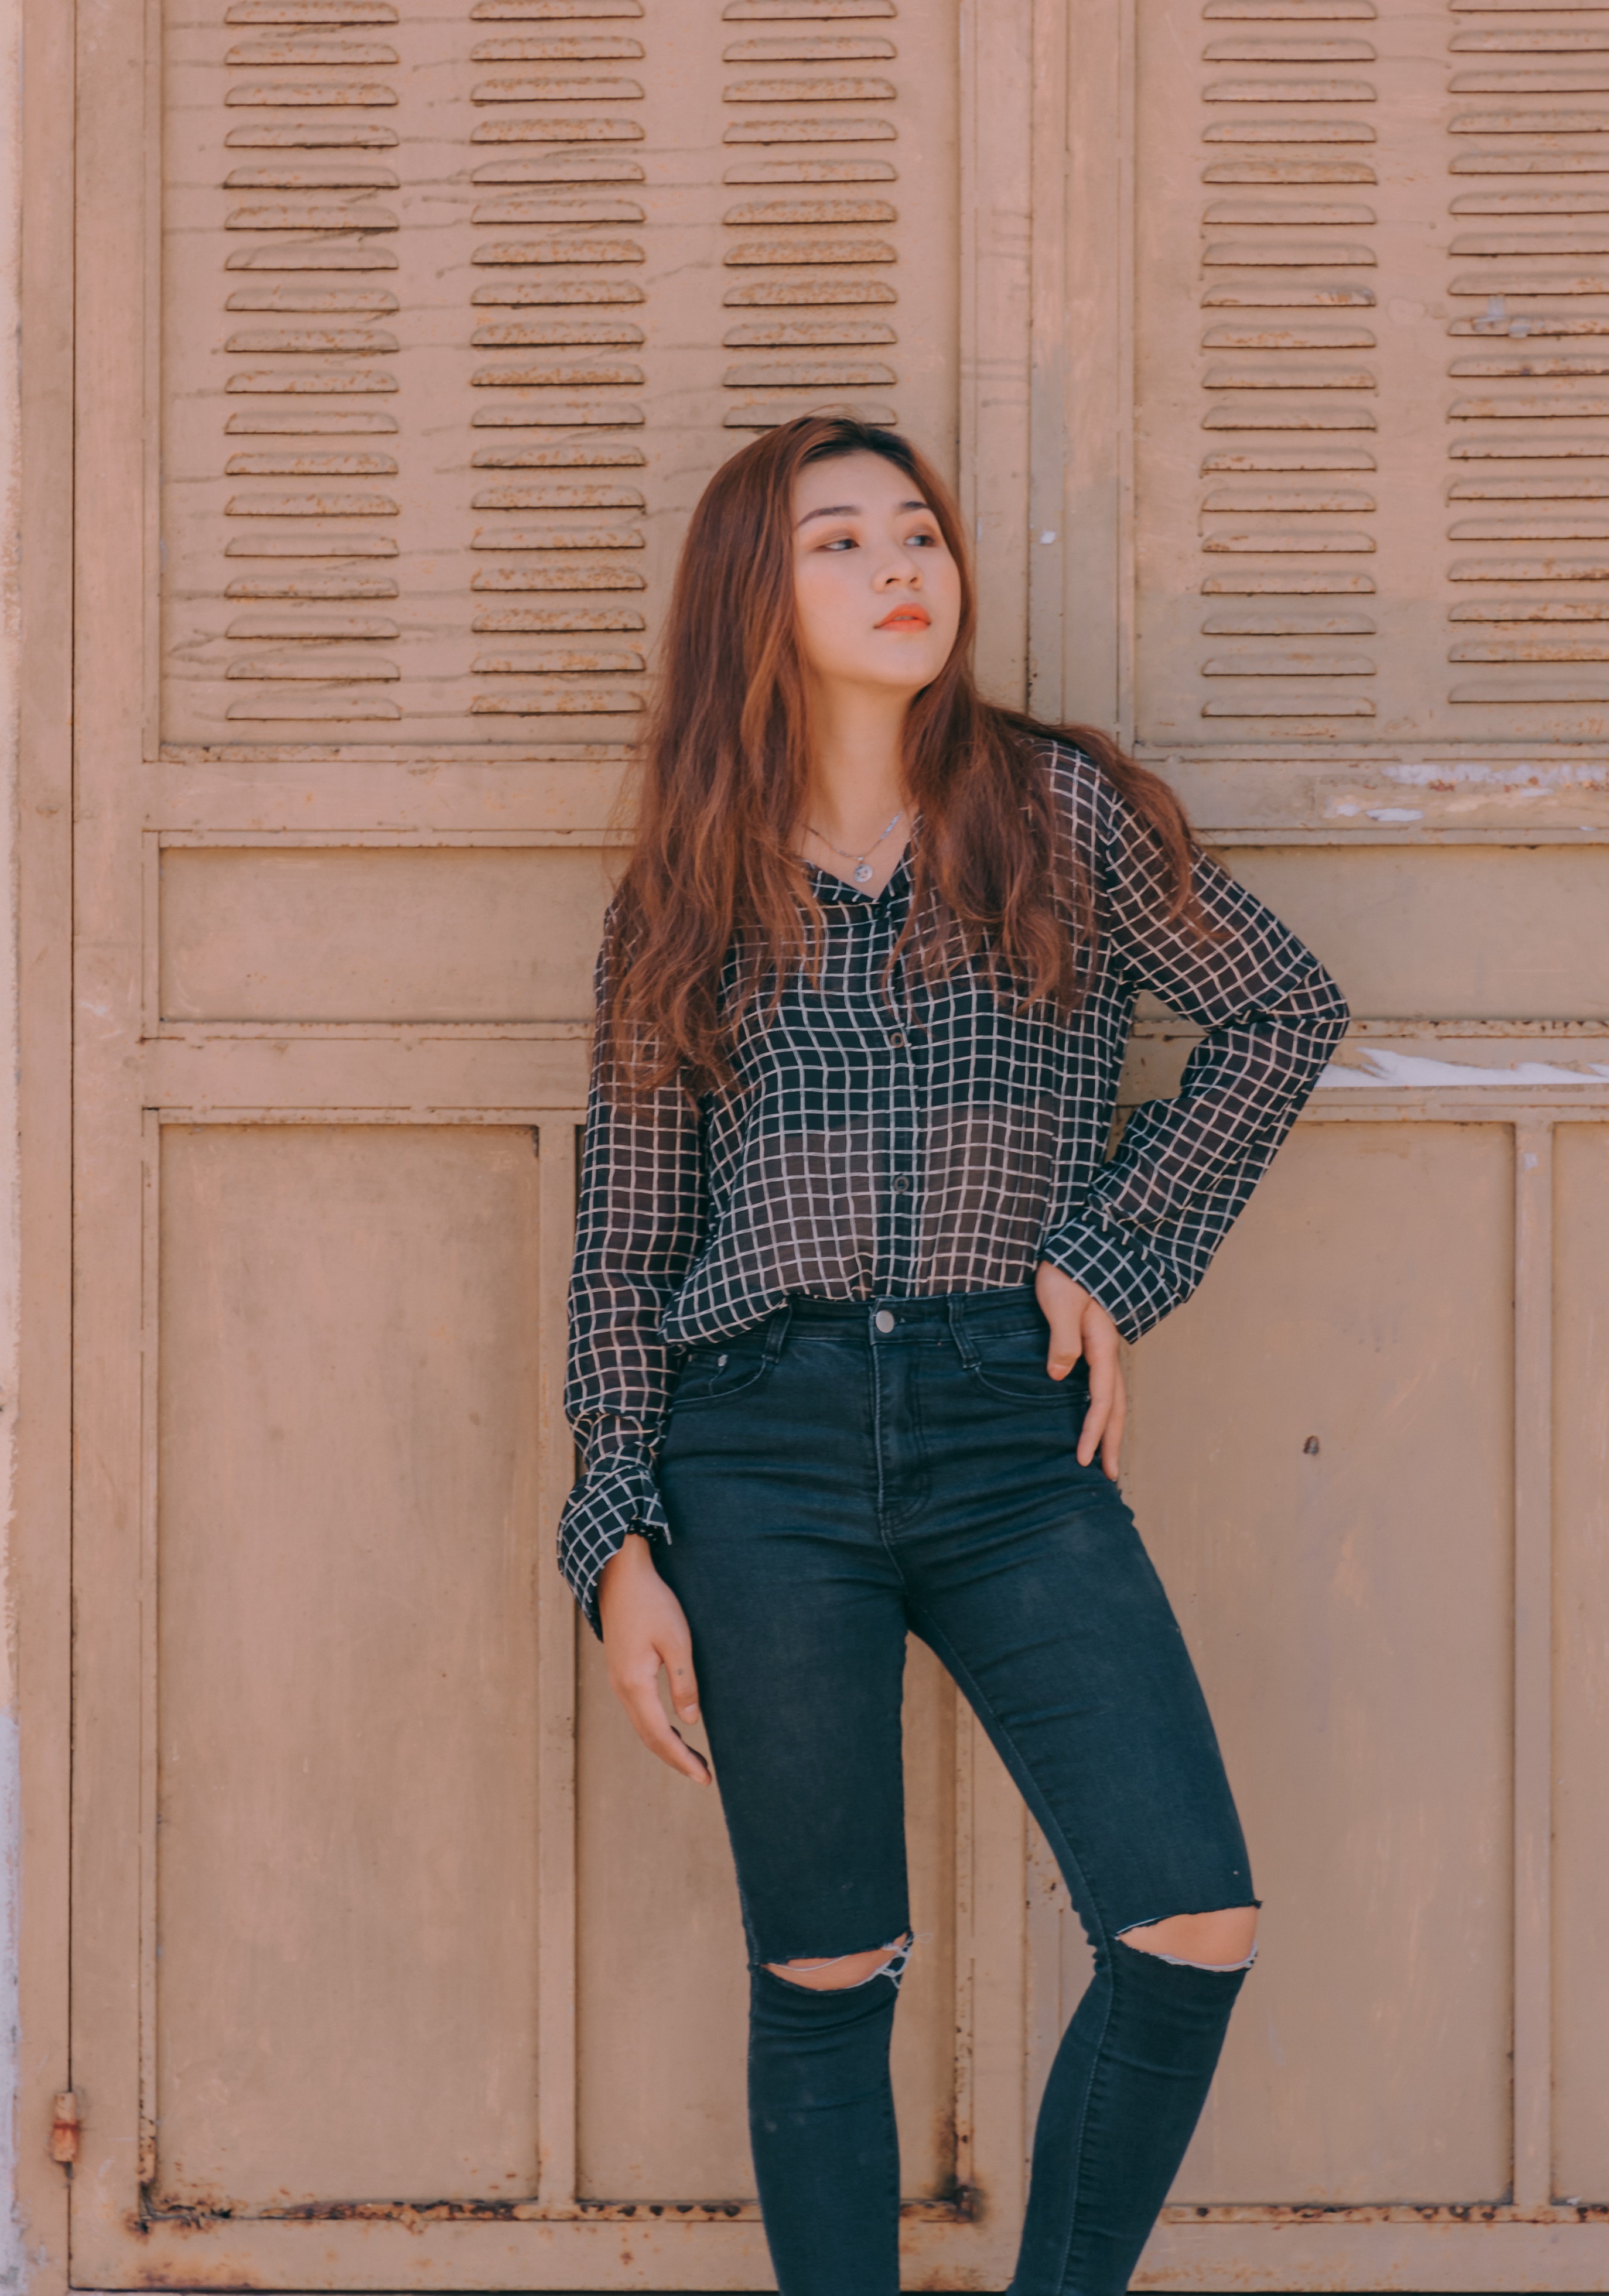
clothing, jeans, black, blue, plaid, denim, beauty, waist, footwear, shoulder, fashion, photo shoot, brown, turquoise, knee, pattern, leg, shirt, blond, long hair, brown hair, tights, textile, design, model, street fashion, thigh, dress shirt, photography, shoe, trousers, top, riding boot, leather, fashion accessory, button, tartan, blouse, boot, sleeve, leggings, trunk, t shirt, style, fashion model, abdomen